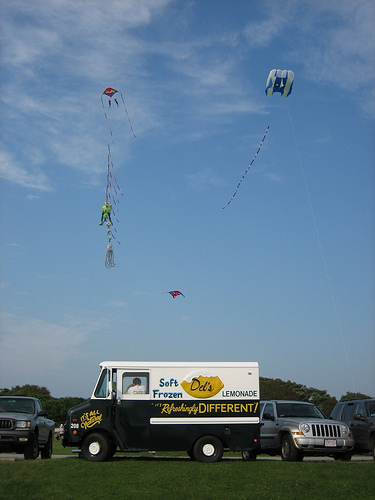
A truck parked under a blue cloudy sky.

The lemonade truck is parked and ready for customers.

A food truck that sells soft frozen lemonade that is parked near other cars and kites are flying overhead.

Kites fill the sky above a lemonade truck.